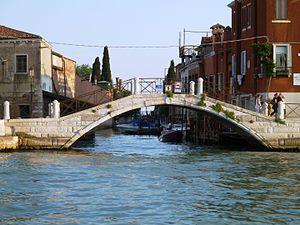
Ponte de la Croce (Giudecca)
La Giudecca est une des îles de la lagune de Venise, la plus grande, immédiatement au sud des îles centrales, dont elle est séparée par le canal de la Giudecca.
Le centre historique de Venise comprend 121 îles liés par 435 ponts. Cette liste reprend les noms vénitiens des principaux ponts de Venise par sestiere ou île.
Le rio della Croce est un canal de Venise dans l'île de Giudecca dans le sestiere de Dorsoduro.